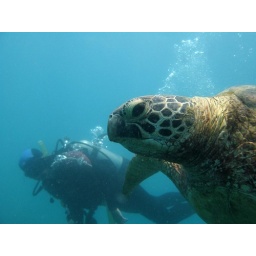
Swimming with a green turtle in the Whitsunday islands.